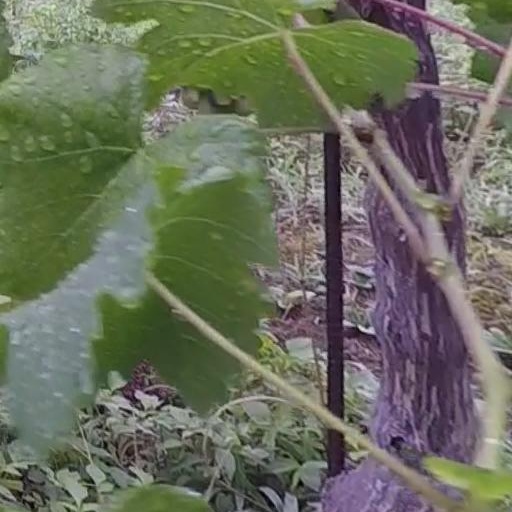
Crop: grape